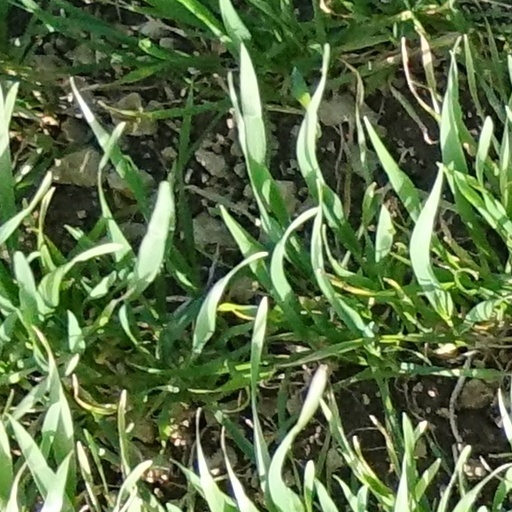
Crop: wheat